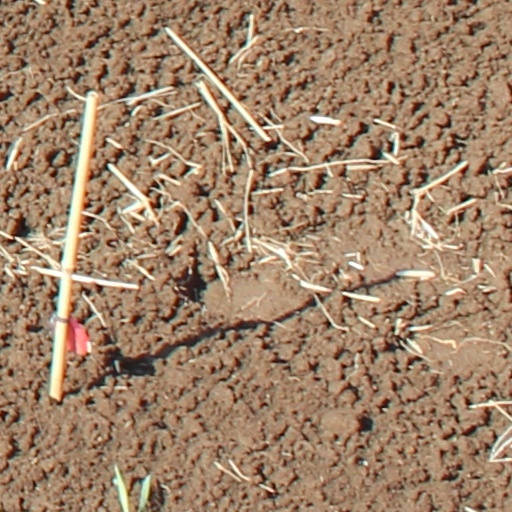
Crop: wheat